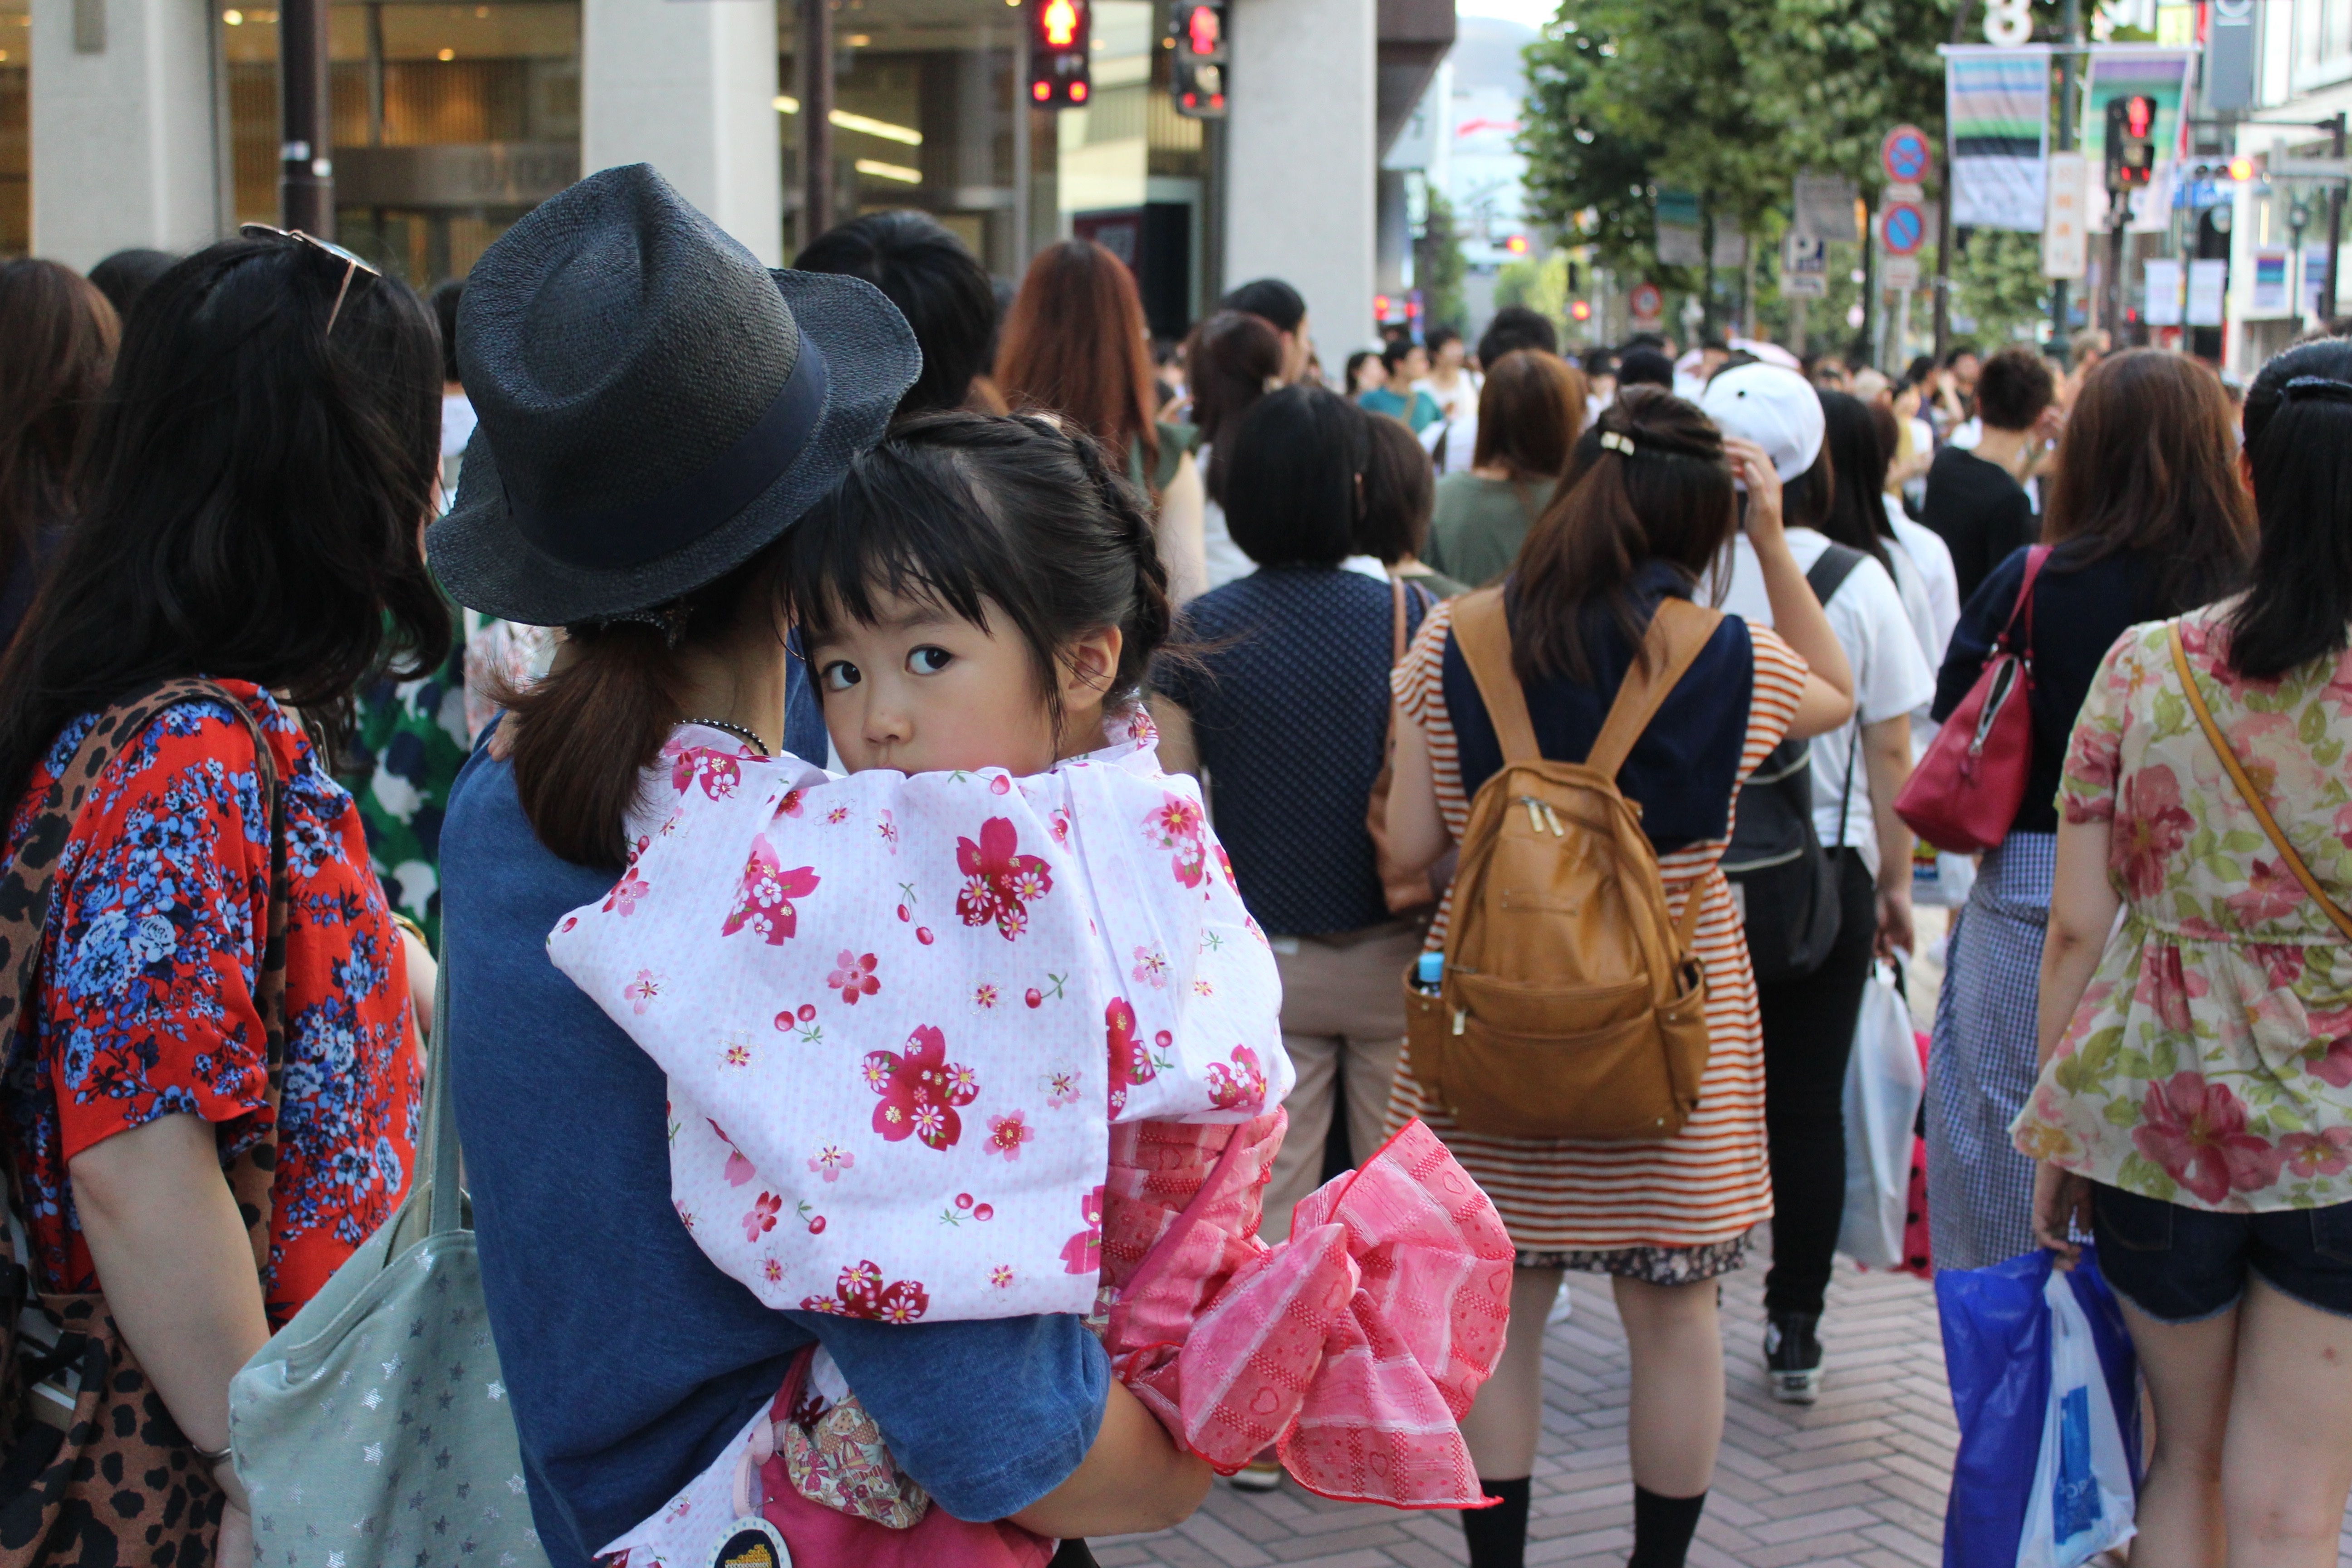
crowd, spring, market, fair